Answer in natural language. Consider the 3D positions of the objects in the scene and not just the 2D positions in the image. Is the centerpoint of  blue recycling bin with symbol at a higher height than low brown storage unit? Choose between the following options: yes or no
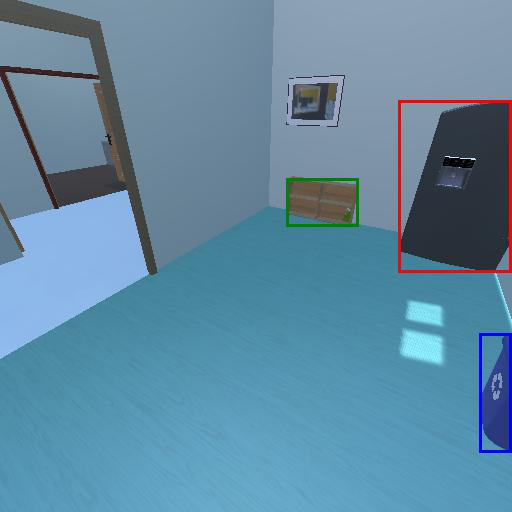
<answer>no</answer>